Sukhdev Thapar

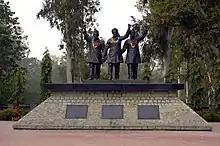
National Martyrs Memorial for Sukhdev, Bhagat Singh and Rajguru

National Martyrs Memorial is located at Hussainiwala, where Sukhdev, along with Bhagat Singh and Rajguru, were cremated. A Martyrs' Day (Shaheed Diwas) is observed on 23 March in their memory. Tributes and homage are paid at the memorial.